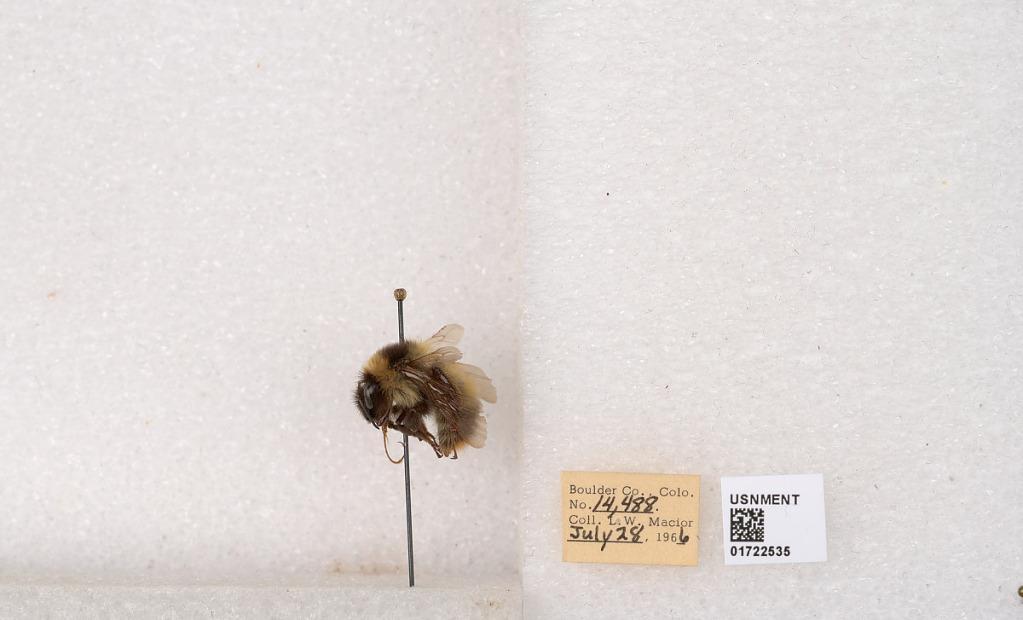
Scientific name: Bombus kirbyellus
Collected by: L. Macior
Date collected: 1966-7-28
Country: United States
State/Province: Colorado
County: Boulder
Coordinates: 40.0925, -105.358